1570 Ferrara earthquake

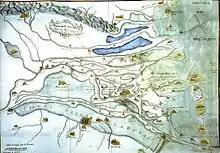
Map of Valle Padusa (1570)

The Po Plain, which is a foreland basin formed by the of the crust by the loading of the Apennine thrust sheets, overlies and mainly conceals the active front of the Northern Apennines fold and thrust belt, across which there is about 1 mm per year of active shortening at present. Information from hydrocarbon exploration demonstrates that the area is underlain by a series of active thrust faults and related folds, some of which have been detected from anomalous drainage patterns. These blind thrust faults are roughly west-northwest–east-southeast-trending, parallel to the mountain front, and dip shallowly towards the south-southwest. The 1570 earthquake has been linked to movement on the outermost and northernmost of these thrusts.